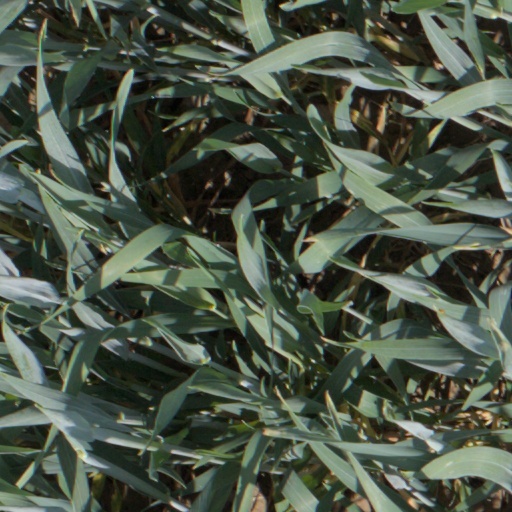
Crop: wheat